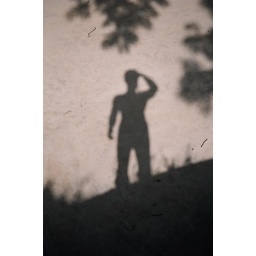
me standing on the wall of the gully in front of my grandfather's house in Runaway Bay